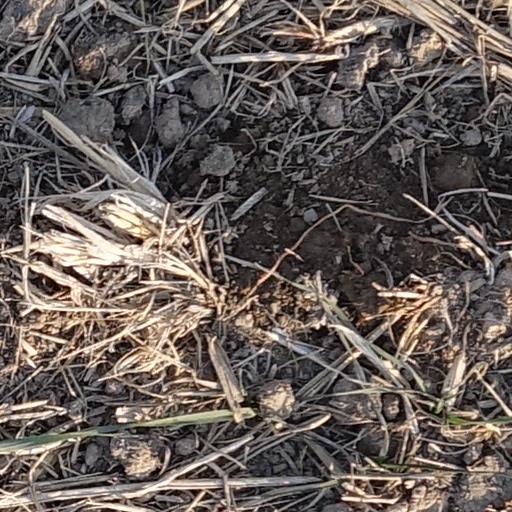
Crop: wheat